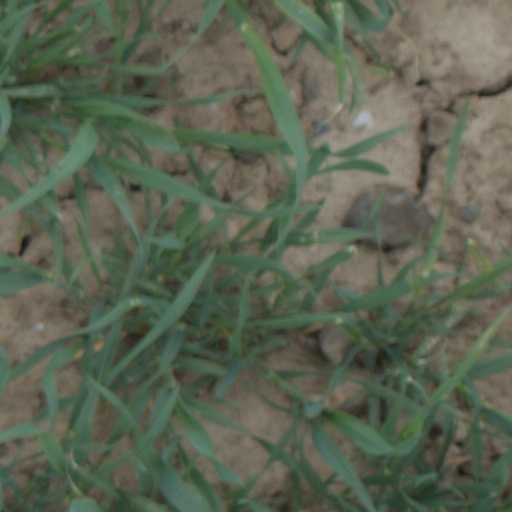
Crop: wheat